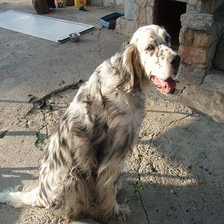
Species: dog
Breed: english setter